Andre Robertson

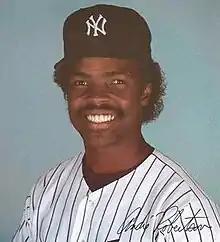
Robertson in 1984

Andre Levett Robertson (born October 2, 1957) is an American former baseball second baseman and shortstop. He played five seasons for the New York Yankees of Major League Baseball (MLB). He was signed by the Toronto Blue Jays in the 4th round of the June Amateur Draft. Robertson played his first professional season with their Class A-Advanced Dunedin Blue Jays and Triple-A Syracuse Chiefs in , and his last with the Texas Rangers' Triple-A Oklahoma City 89ers in . He was once a highly touted prospect in the Yankees' organization, but a 1983 car accident left him with a broken neck and other injuries, and he never regained his skills.